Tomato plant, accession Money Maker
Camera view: vertical (180 deg); turntable rotation: 210 degrees
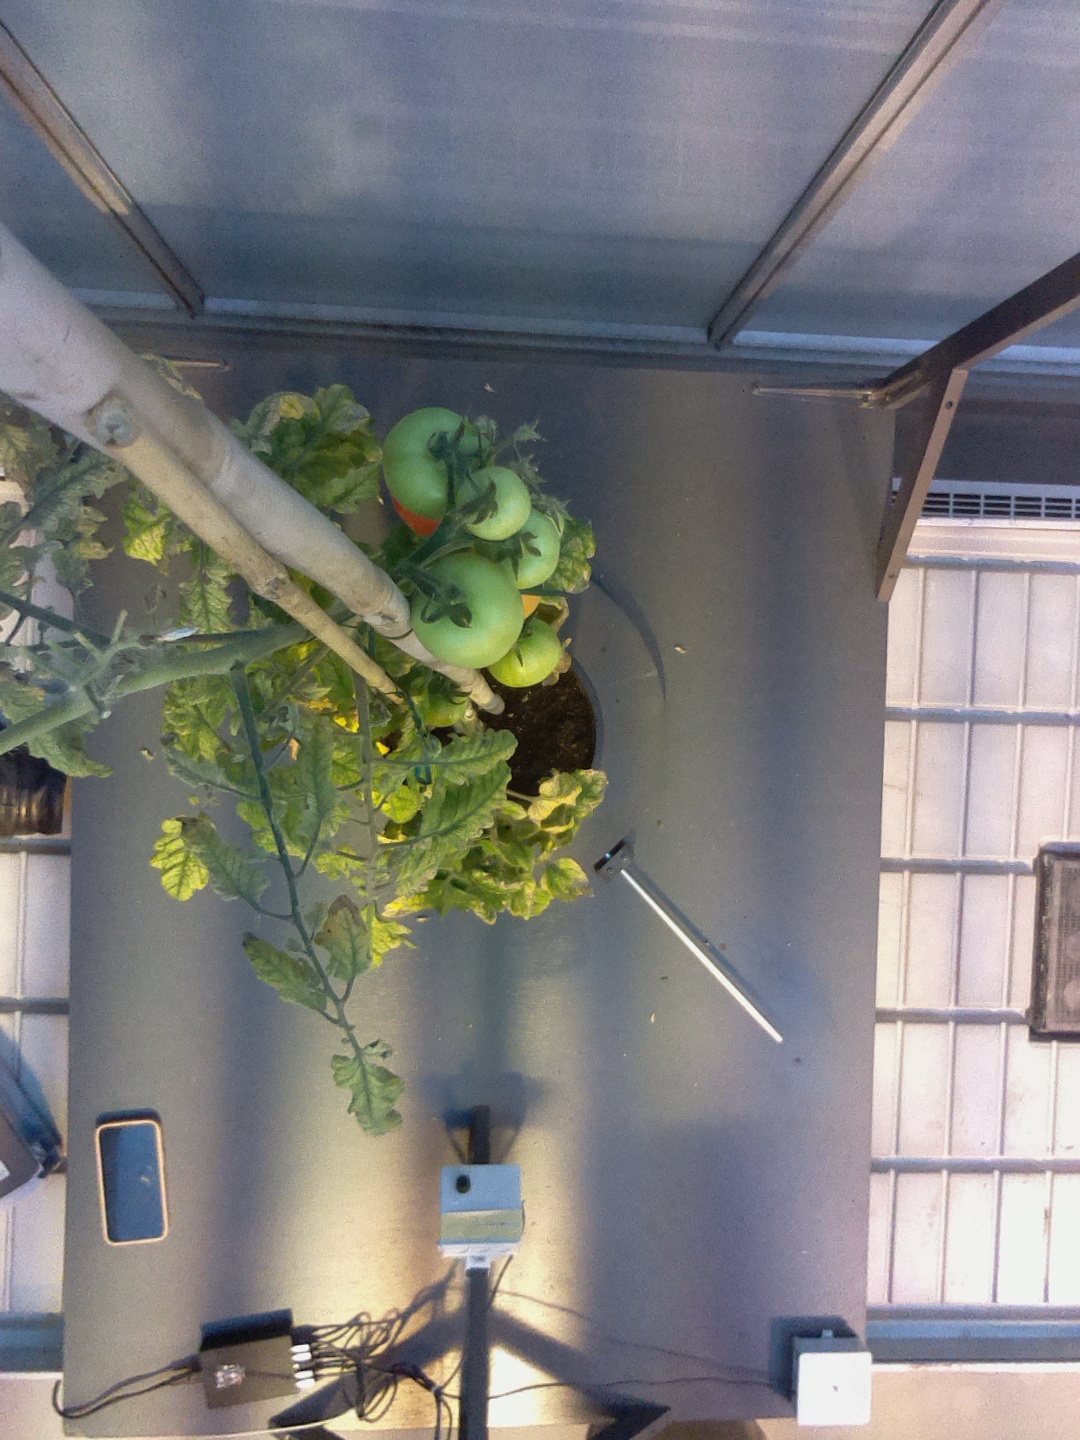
BBCH growth stage 81: 10%-20% of fruits show typical fully ripe color